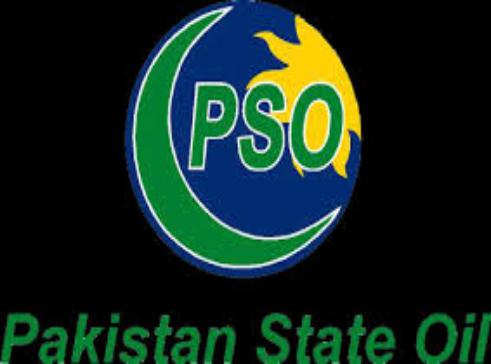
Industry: Transportation